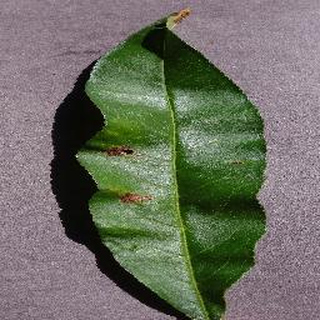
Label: peach_bacterial_spot